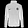
Label: Coat